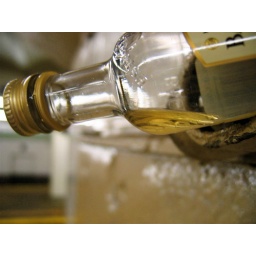
This near-empty airplane bottle was wedged into some old, unused conduit in the subway station. I thought it was picturesque.